Best and Most Beautiful Things

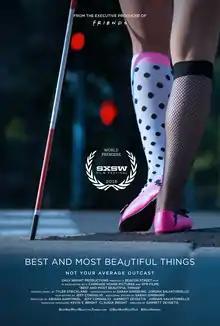

Best and Most Beautiful Things is a 2016 documentary film directed by Garrett Zevgetis and produced by Zevgetis, Ariana Garfinkel, Jeff Consiglio, and Jordan Salvatoriello. It follows Michelle Smith, a young woman transitioning into adulthood while dealing with the additional challenges associated with disability.